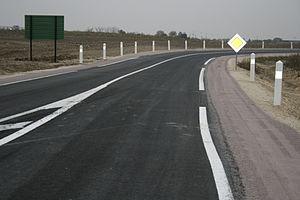
L’implantation des balises de virage J1 est réglementée en France par la circulaire nᵒ 78-110 du 23 août 1978 relative aux recommandations sur la signalisation des virages.
La balise de virage est une balise routière, codifiée en France J1, qui matérialise le tracé extérieur des virages dans les sections dépourvues de balises de délimitation de chaussée de type J6.